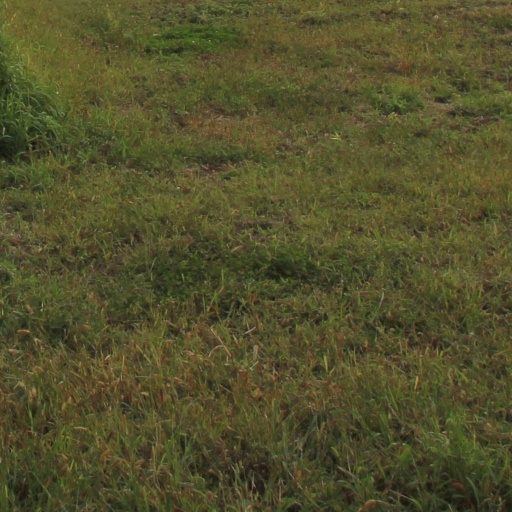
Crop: grape